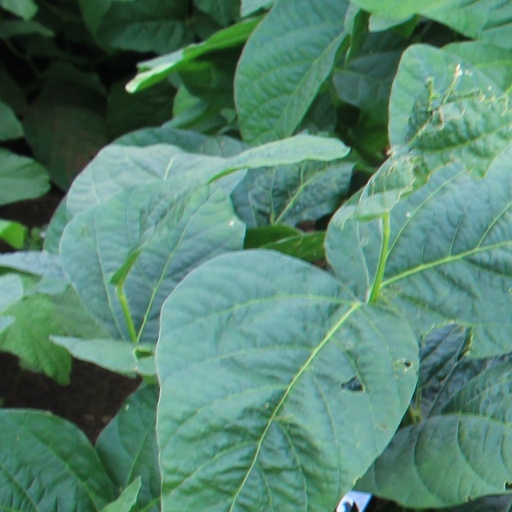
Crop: soybean